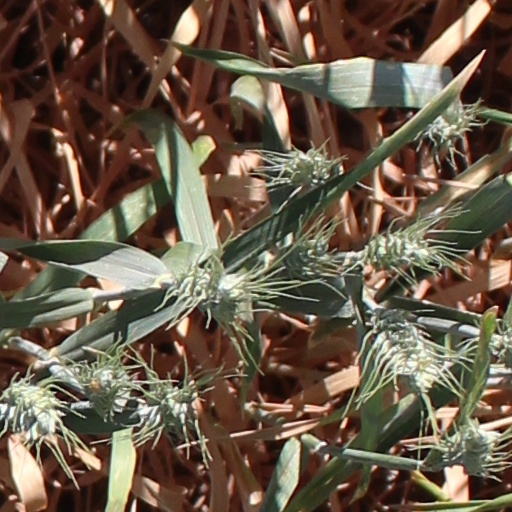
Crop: wheat